John Houston (immigrant)

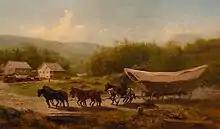
Conestoga wagons on the Great Wagon Road

The family traveled along the Great Wagon Road, through the Shenandoah Valley, to Old Augusta County, Virginia (now Rockbridge County, Virginia) around 1742 or 1745, where Houston acquired Borden's Tract from Benjamin Borden for $25 for 100 acres. They traveled with other Scot-Irish Presbyterian families who intended to build churches and schools. Houston built a stockade fort that provided some safety from wild animals and Native Americans. His house was large enough to take in a number of families. A grammar school and a log meetinghouse known as the Old Providence Church, were established near the fort. The New Providence Church was established for the members who lived in the lower settlement, near Walker's and Hays' Creeks.